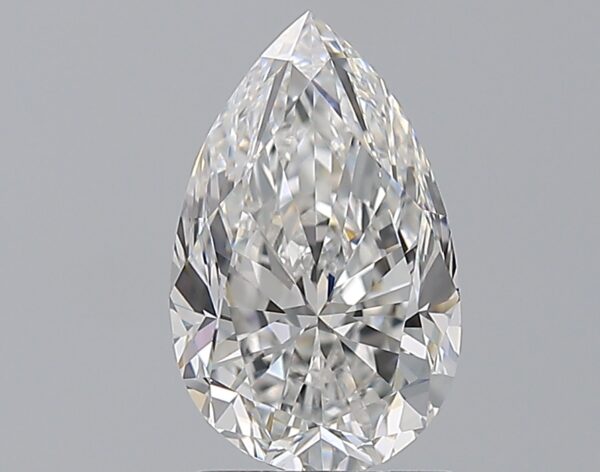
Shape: pear
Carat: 2
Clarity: VVS2
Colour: F
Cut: GD
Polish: VG
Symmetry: VG
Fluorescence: M
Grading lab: GIA
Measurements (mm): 10.5 x 6.54 x 4.41